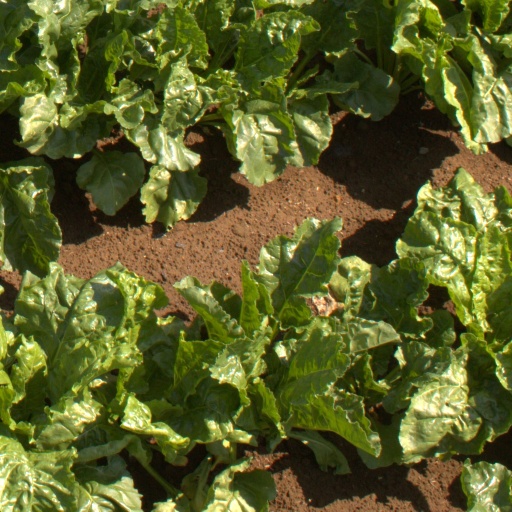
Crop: sugar beet